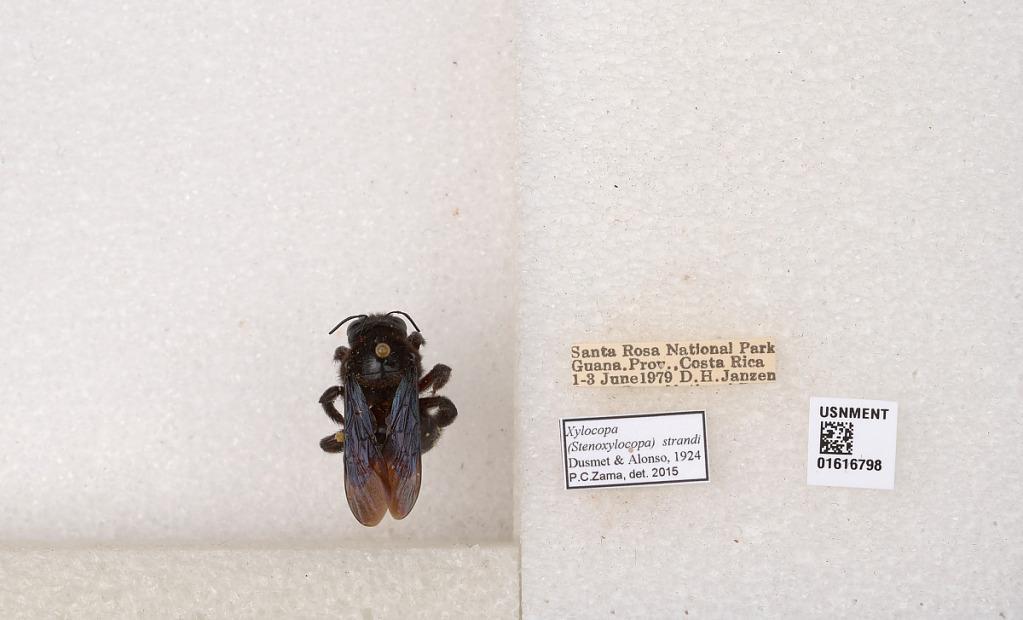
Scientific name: Xylocopa (Stenoxylocopa) strandi Dusmet & Alonso
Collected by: D. Janzen
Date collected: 1979-6-1
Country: Costa Rica
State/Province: Guanacaste
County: La Cruz
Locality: Santa Rosa National Park
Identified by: Zama, P. C.